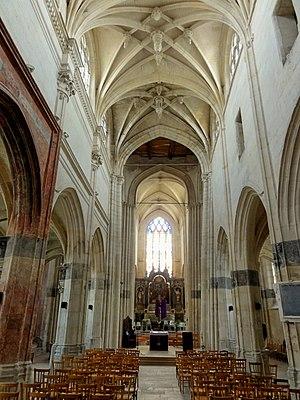
Nef
L'église Saint-Didier, anciennement dédiée à saint Éterne, est une église catholique située à Villiers-le-Bel, en France. Hormis deux murs et le croisillon sud remontant au premier quart du XIIIᵉ siècle, l'édifice date essentiellement du dernier quart du XVᵉ siècle et de la seconde moitié du XVIᵉ siècle, et les influences gothique flamboyante et Renaissance se superposent parfois dans une même partie de l'édifice. Or, le plan reste d'une grande homogénéité, et les façades tout comme l'intérieur sont assez harmonieux. Surtout les voûtes flamboyantes et les finitions Renaissance sont remarquables, dont les contreforts devant le bas-côté sud et le côté nord de la nef. L'église est classée monument historique depuis 1931. Des problèmes de stabilité ont rendu nécessaire une reconstruction entière du clocher en 2007.